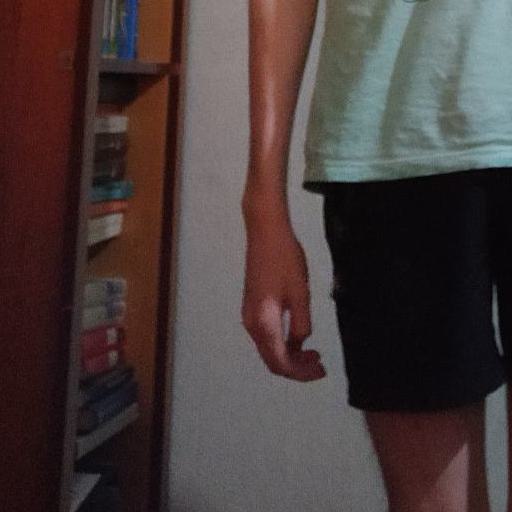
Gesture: no_gesture